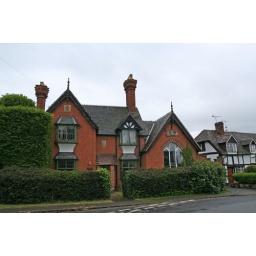
The sign over the right hand side of the building says &amp;quot;Village Hall.&amp;quot; The building is 1872.